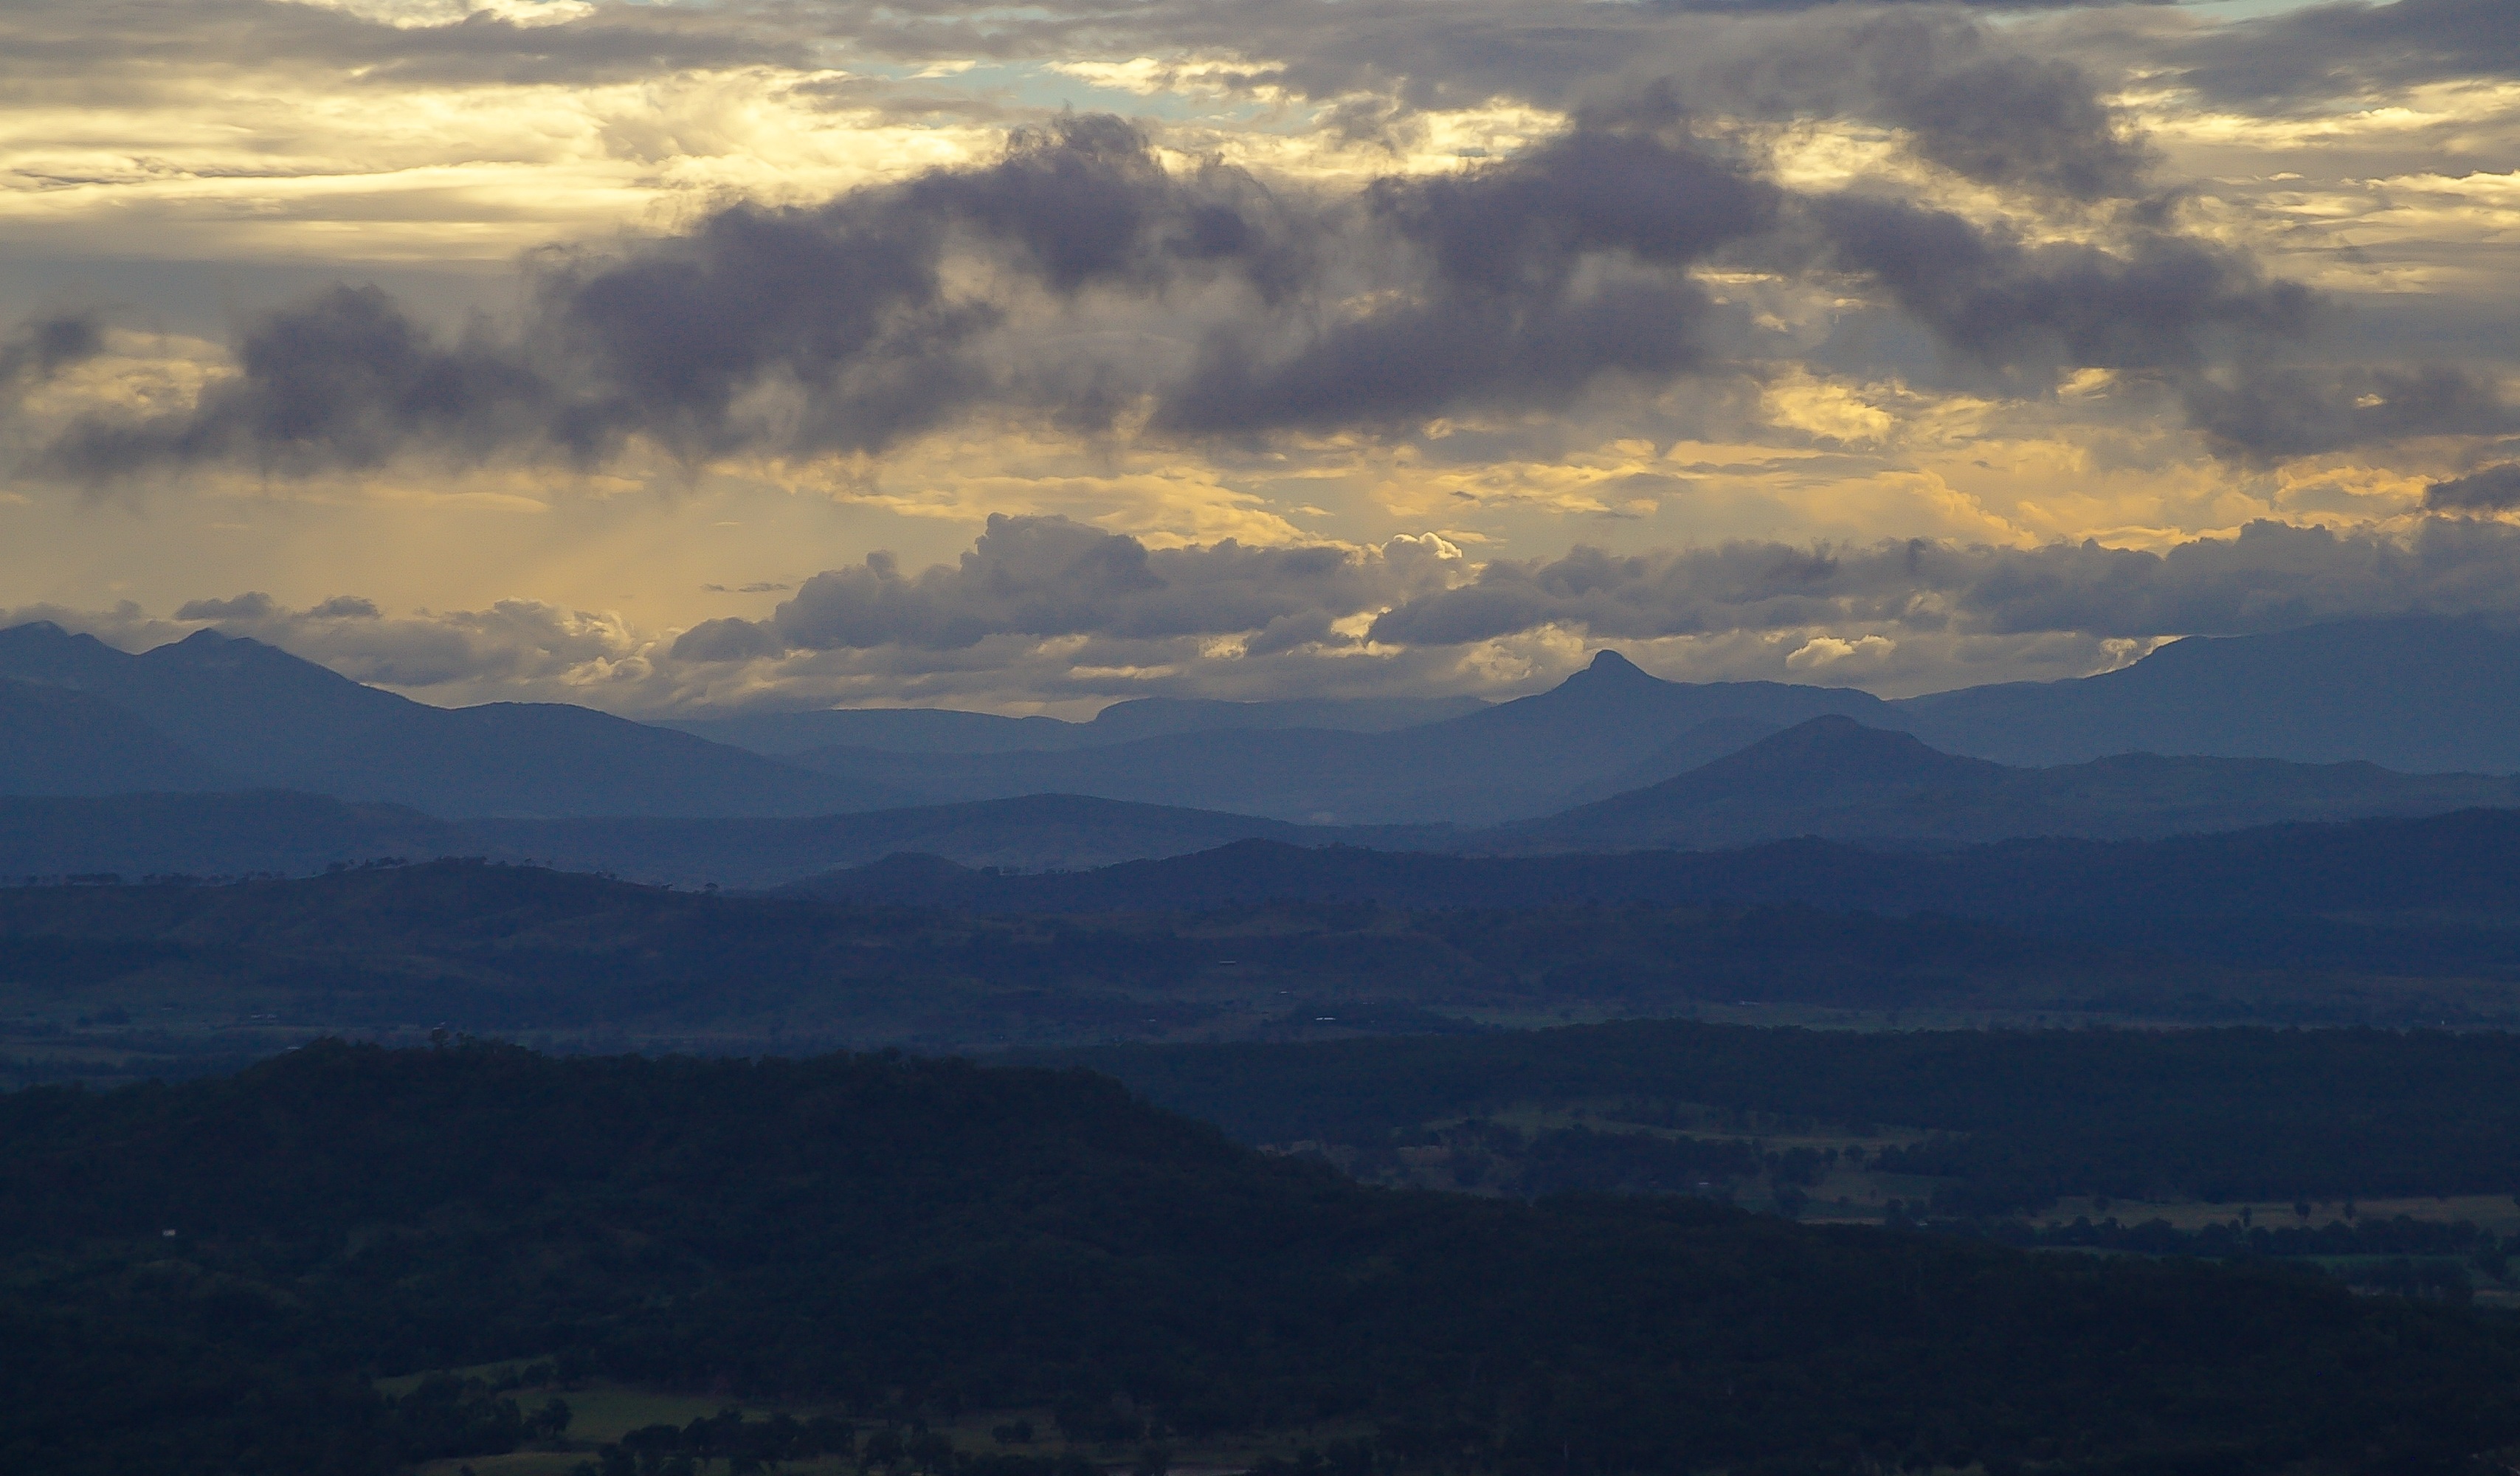
landscape, nature, horizon, mountain, cloud, sky, sunrise, sunset, sunlight, morning, hill, dawn, valley, mountain range, dusk, evening, rural, distance, scenery, plain, australia, hills, clouds, mountains, plateau, views, queensland, landform, ranges, geographical feature, atmospheric phenomenon, mountainous landforms